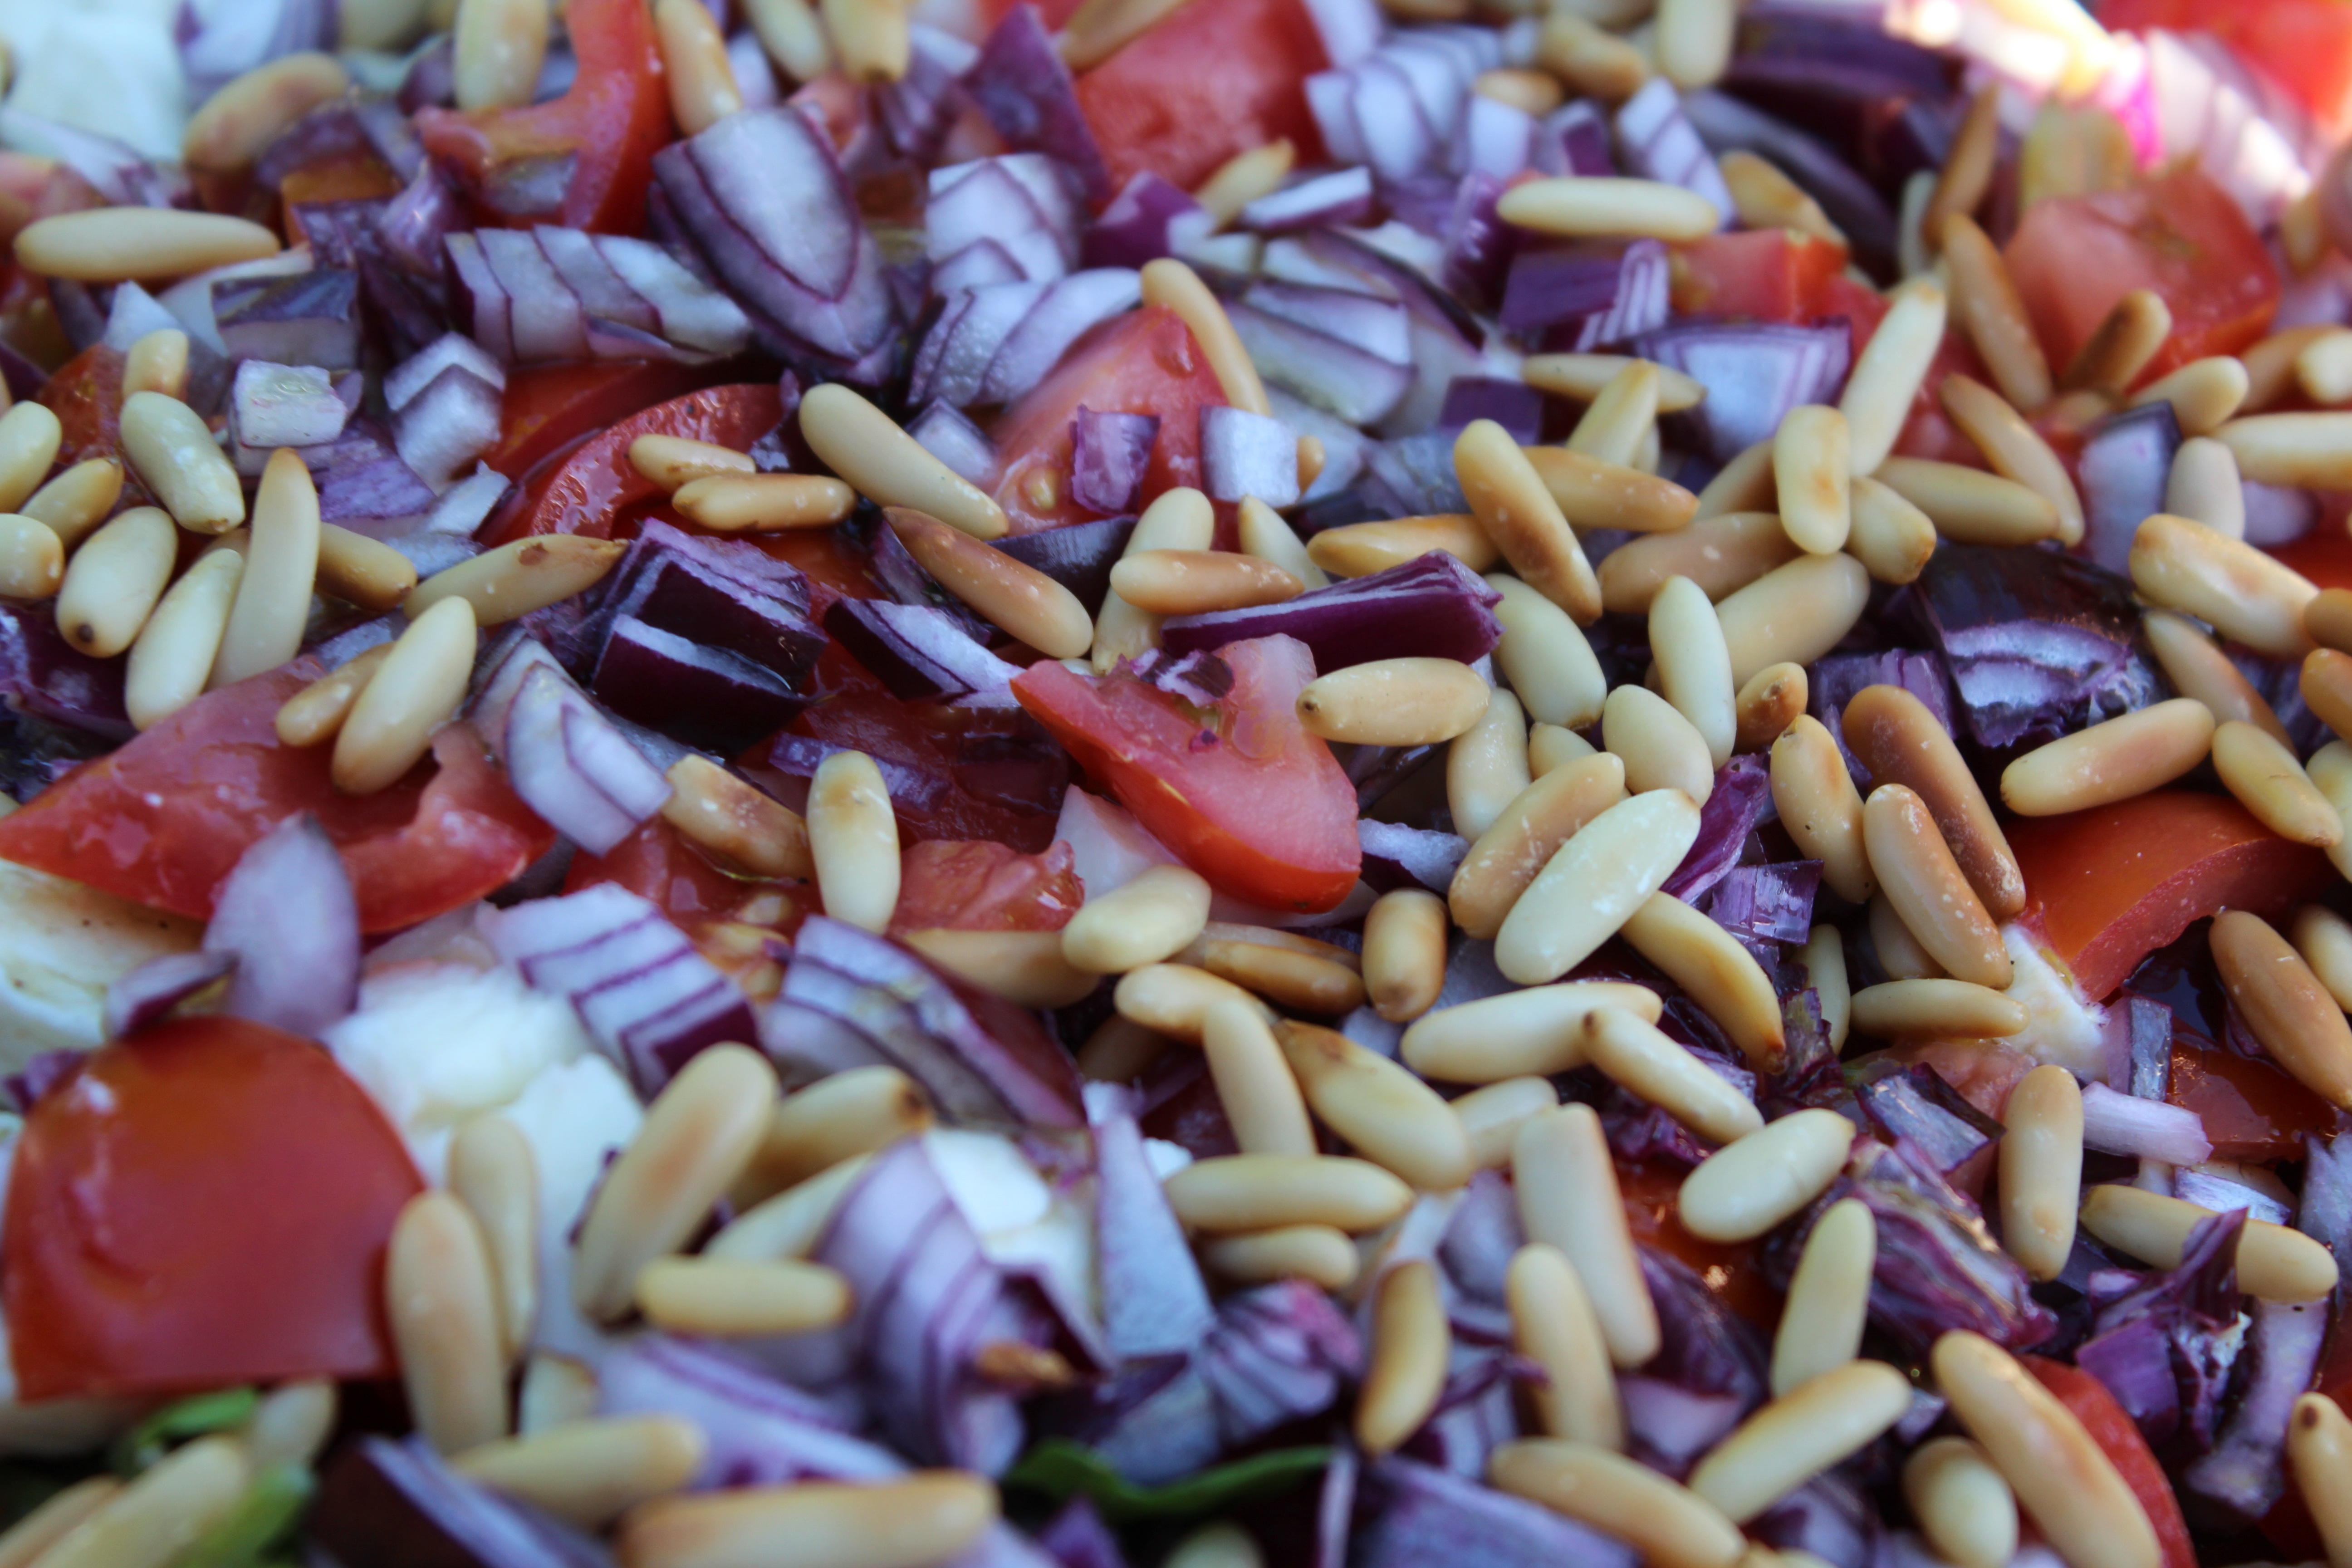
fruit, dish, food, salad, produce, vegetable, healthy, dessert, cuisine, healthy food, pine nuts